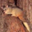
Label: possum